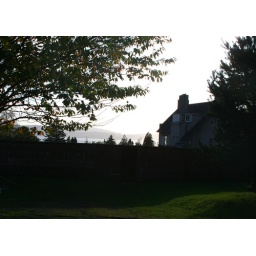
setting sun over hill house